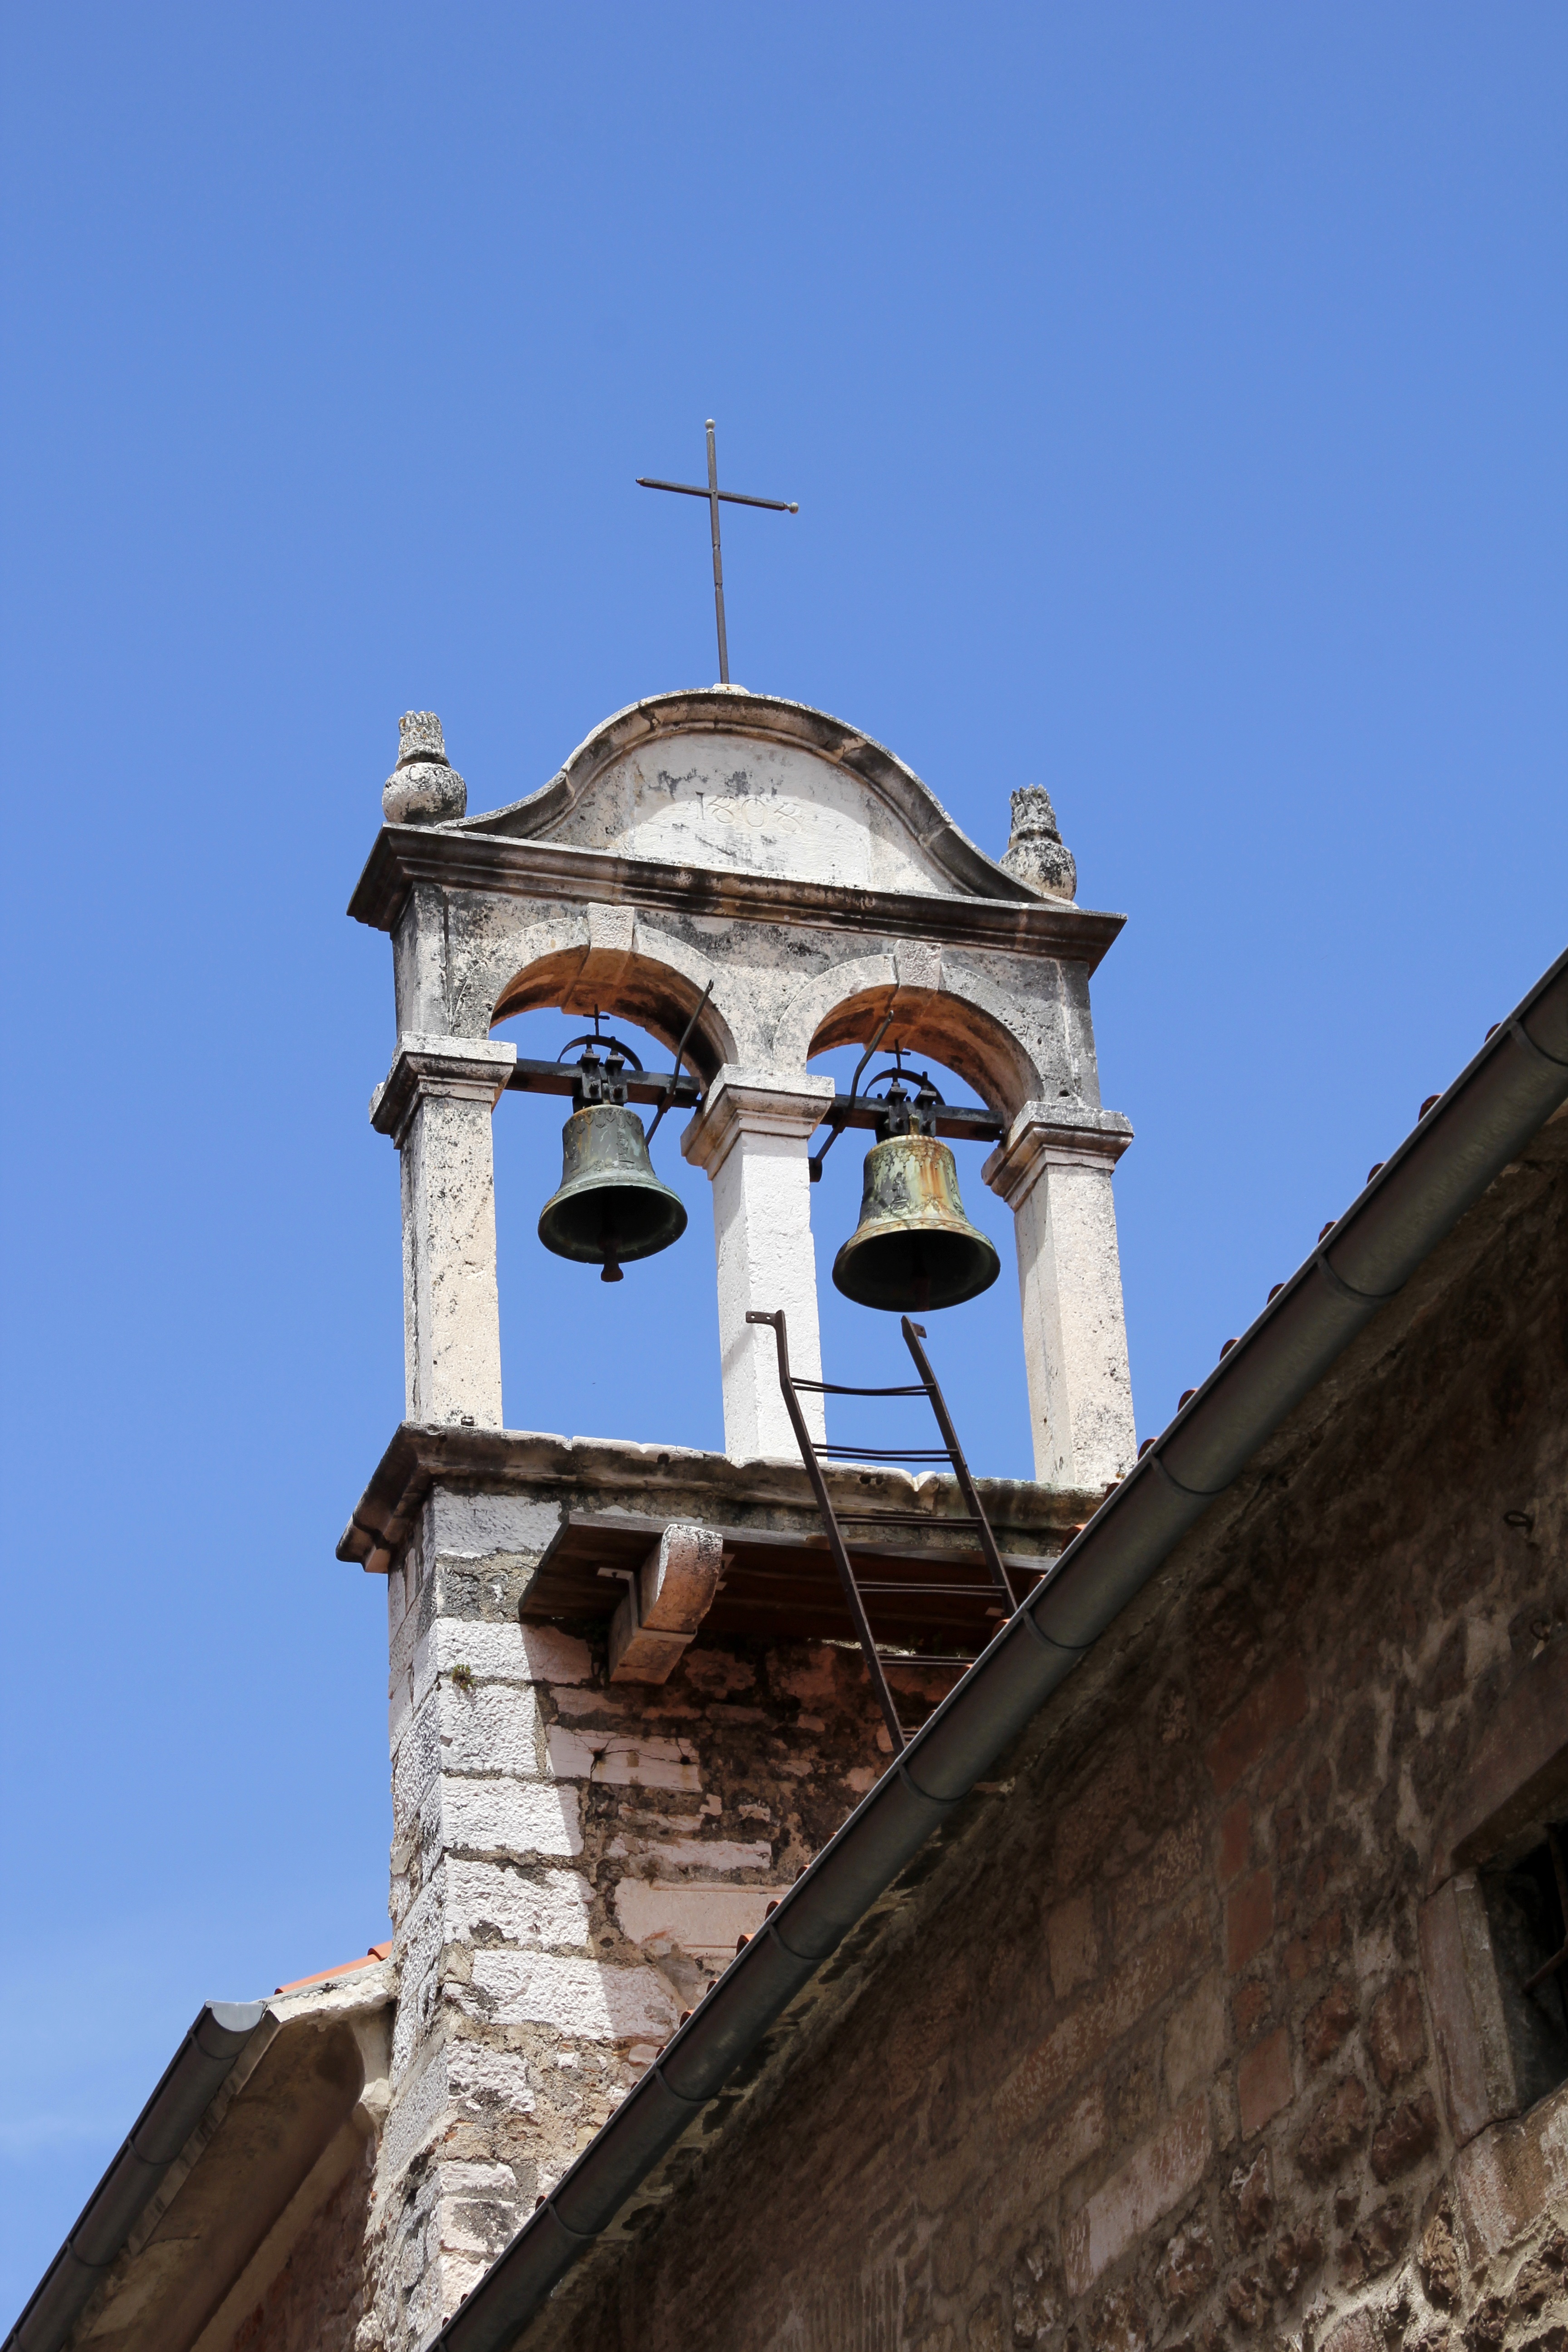
bell, tower, religion, church, chapel, cross, place of worship, clock tower, church bell, bell tower, faith, steeple, monastery, christianity, god, church bells